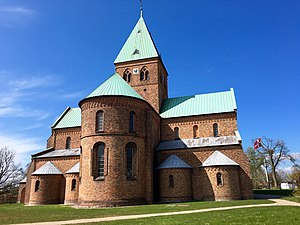
Sankt Bendts Kirke
Sankt Bendts Kirke
Sankt Bendts Kirke ligger midt Ringsted i Ringsted Herred, der var et herred i det tidligere Sorø Amt. I 1584 – 1805 blev Sjællandsfar Landsting holdt i kirken.